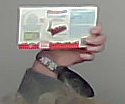
Product: kinder_chocolate